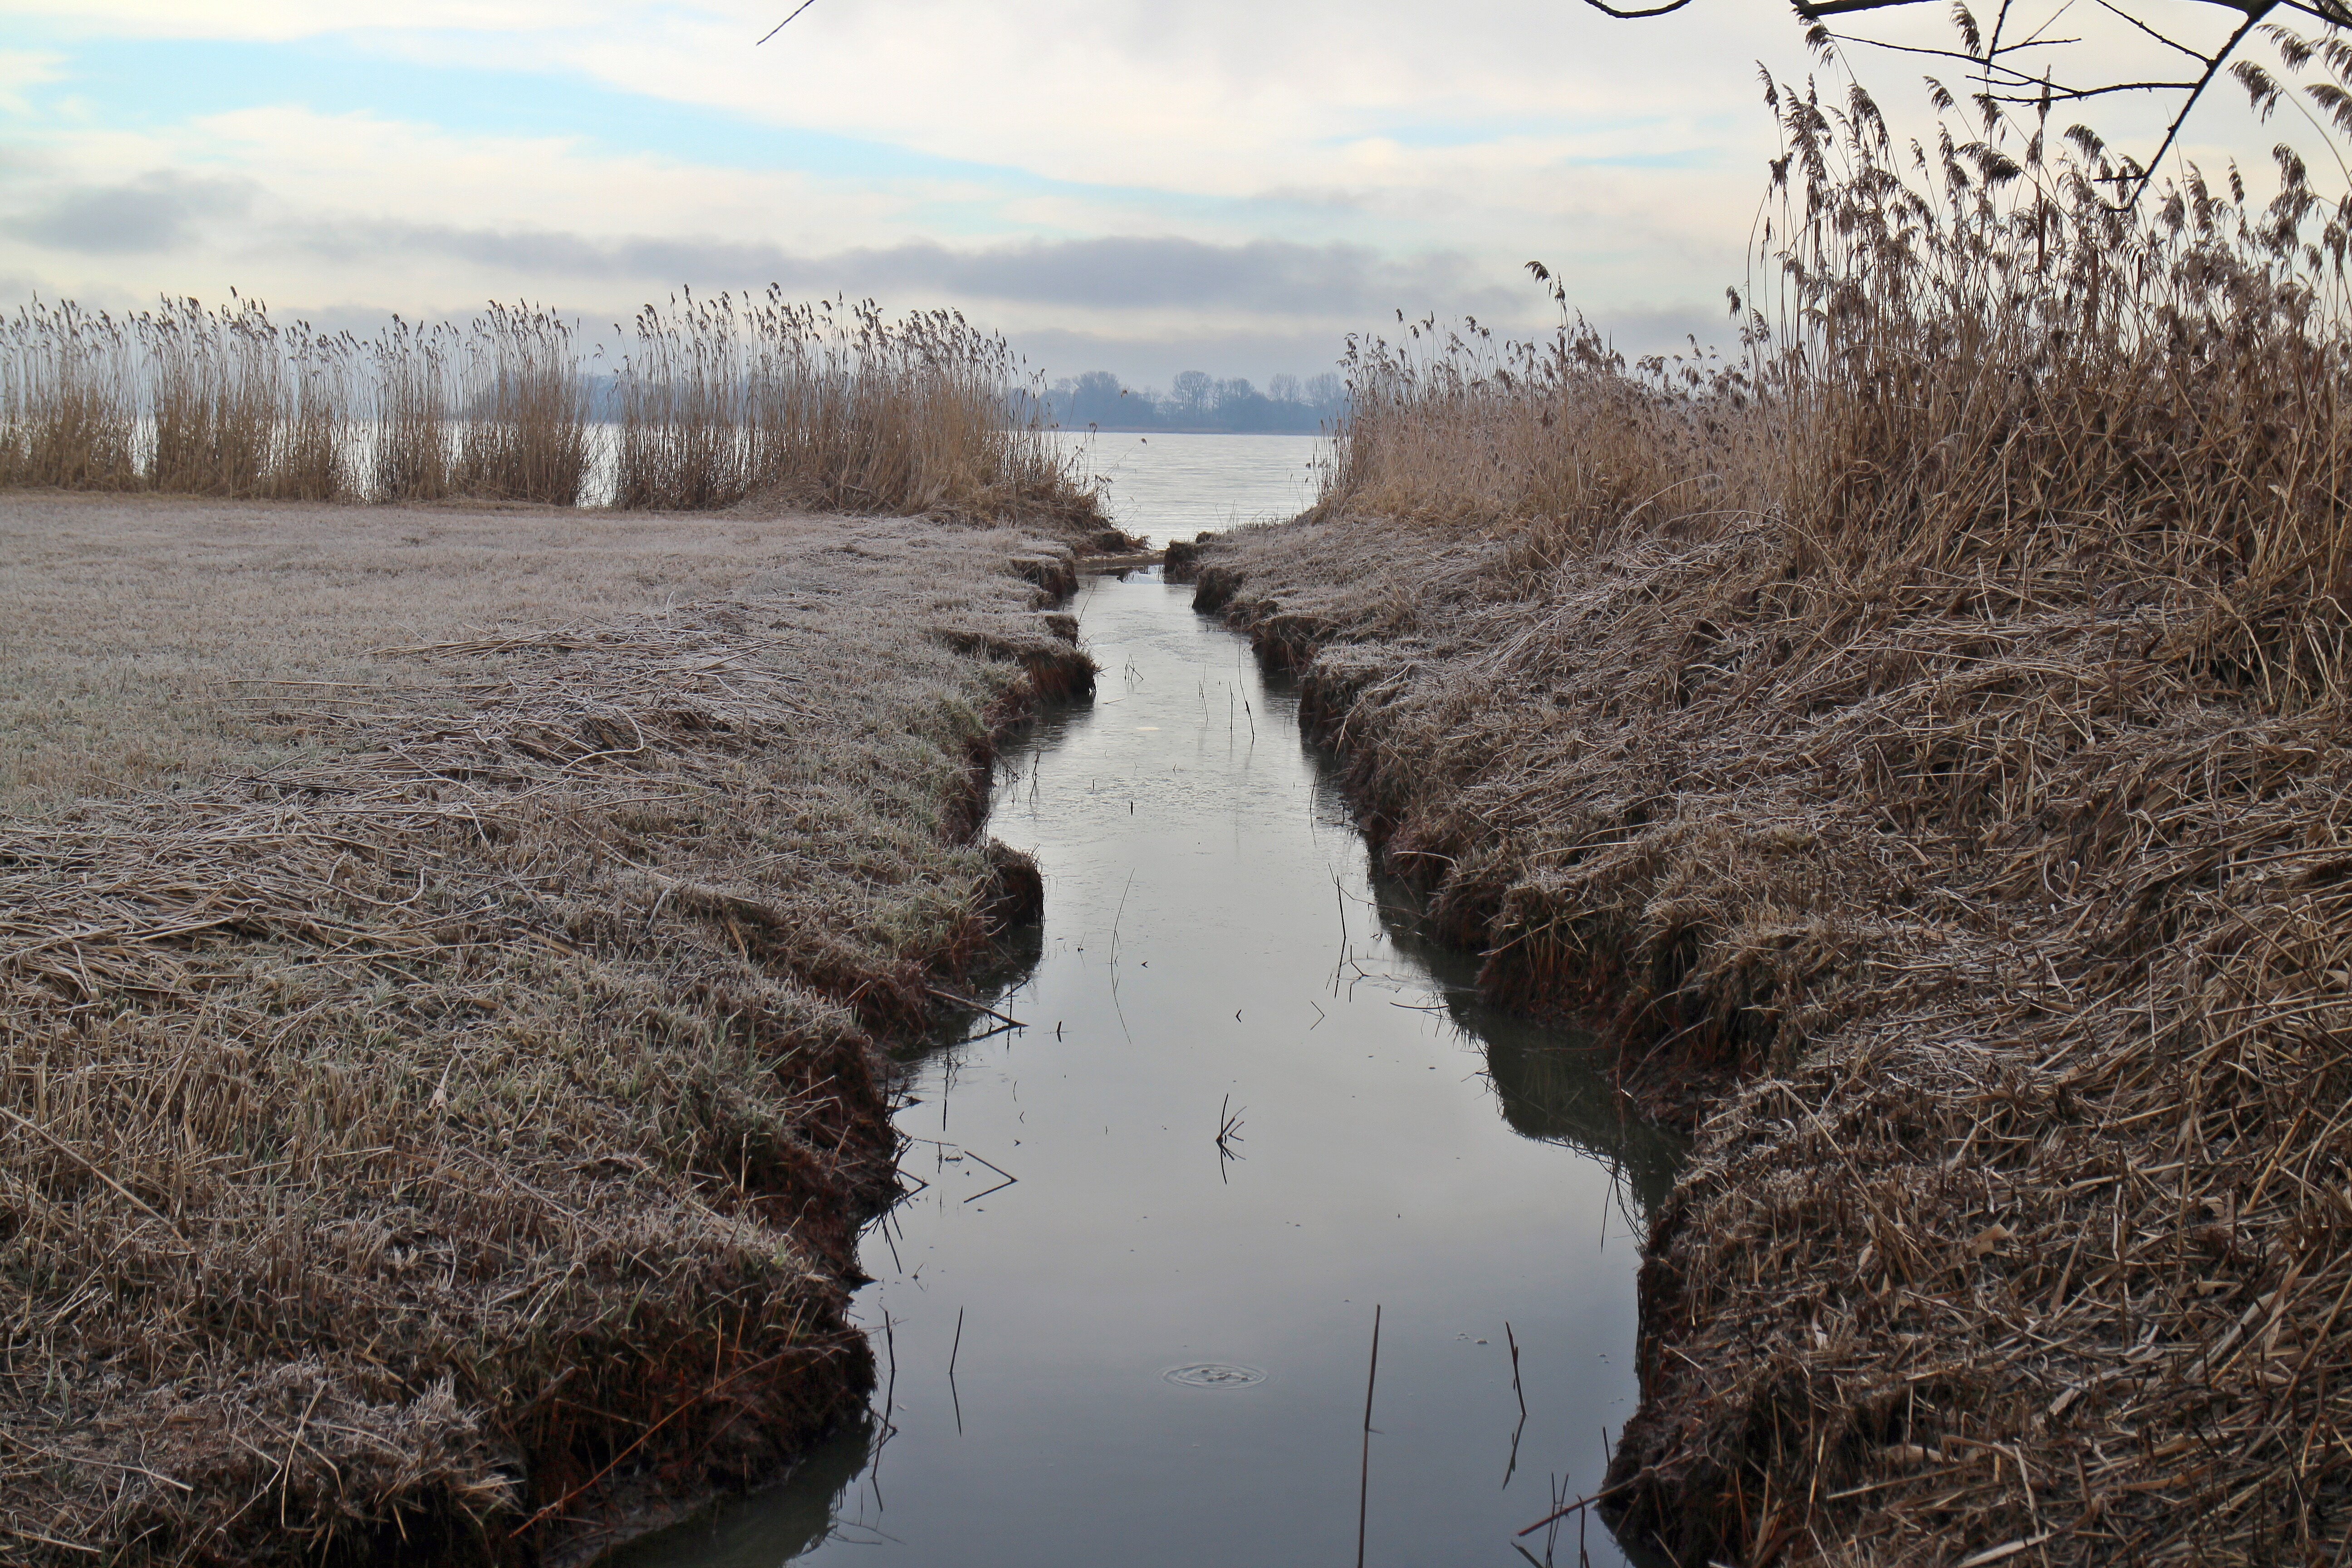
tree, water, nature, marsh, swamp, wilderness, winter, meadow, morning, frost, river, canal, pond, environment, stream, reflection, reservoir, season, waterway, drainage, ecology, moor, wetland, bog, system, channel, habitat, loch, dig, hoarfrost, ditch, moat, nature conservation, rural area, eco system, natural environment, geographical feature, atmospheric phenomenon, entw sserungskanal, drainage ditch, artificial watercourse